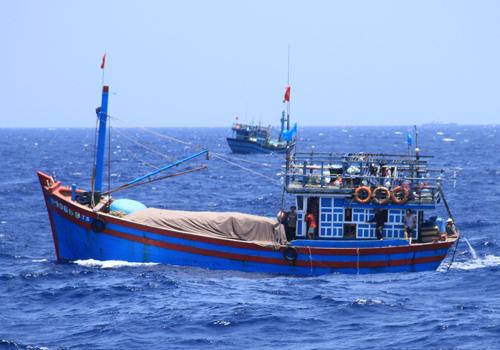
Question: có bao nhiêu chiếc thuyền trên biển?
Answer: có hai chiếc thuyền trên biển